Cyborg Hunter

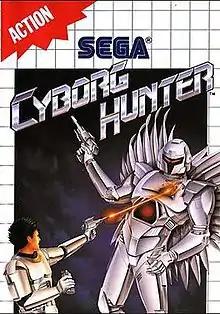

Cyborg Hunter is a 1988 action video game developed and published by Sega for the Sega Master System.